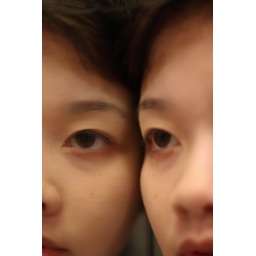
Took this leaning against the bathroom mirror, focus on the mirror image.